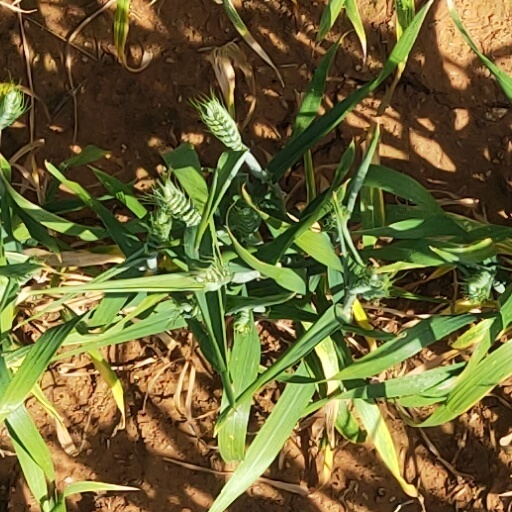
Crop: wheat